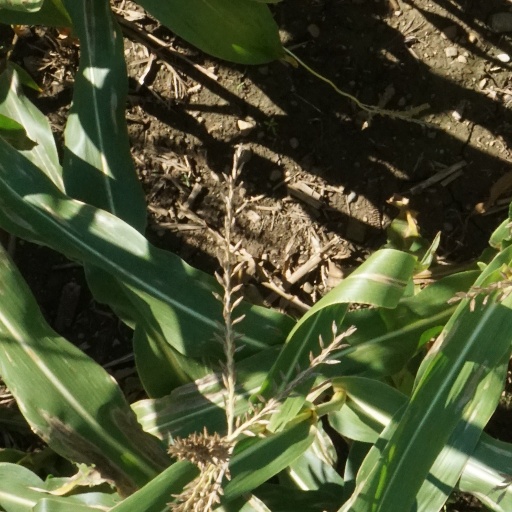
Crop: maize; corn